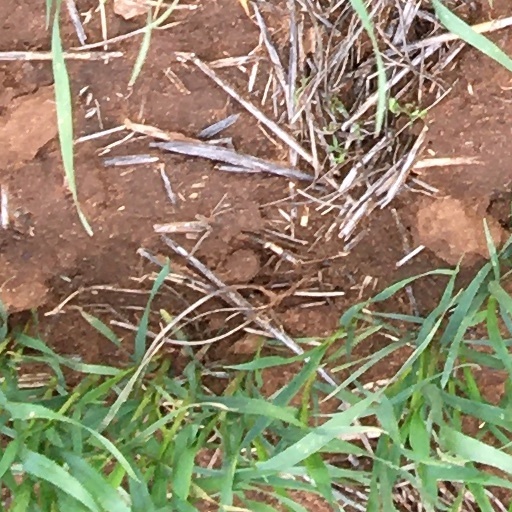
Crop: wheat